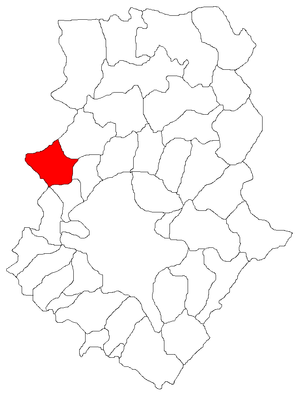
Buftea est une ville roumaine située dans le județ d'Ilfov, à 20 kilomètres au nord ouest de Bucarest. Buftea est le chef-lieu officiel du județ d'Ilfov. Cependant l'administration réside à Bucarest.